Stefano di Giovanni

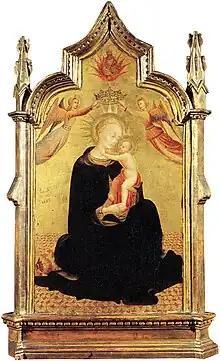

The name Sassetta has been associated with him, mistakenly, only since the 18th century but is now generally used for this artist. The date and birthplace of Sassetta are not known. Some say he was born in Siena although there is also a hypothesis that he was born in Cortona. His father, Giovanni, is called da Cartona which possibly means that Cortona was the artist's birthplace. The meaning of his nickname Sassetta is obscure and is not cited in documents of his time but appears in sources from the eighteenth century.